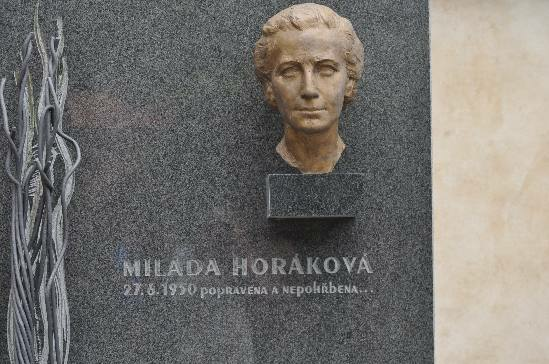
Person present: No